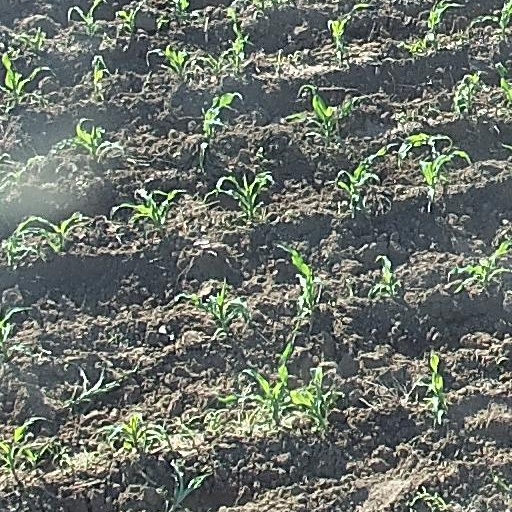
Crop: maize; corn